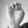
ASL letter: E